Ajmer State

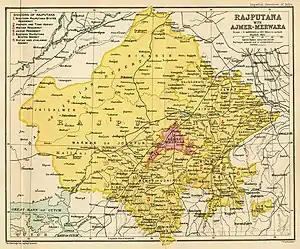
A 1909 map of Rajputana, showing Ajmer-Merwara as separate territory

Ajmer State was formed out of territory of Ajmer-Merwara, which was a British controlled province during British India. The territory of Ajmer-Merwara had been purchased by British from the Marathas in 1818. Upon the independence of India, Ajmer-Merwara became a province of the Union of India.